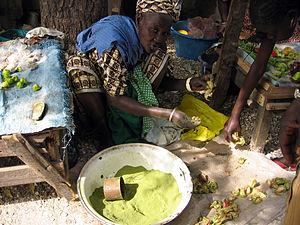
Vente de lalo (poudre de feuilles de baobab séchées) sur un marché de Joal-Fadiouth (Sénégal)
Le lalo est une poudre de feuilles de baobab séchées et pilées, utilisée dans la cuisine sénégalaise comme liant, notamment pour la préparation du couscous : « La vie n'est pas du couscous, mais on y met du laalo, songea Mor ».
Le Baobab africain est la plus connue des huit espèces de baobabs. C'est un arbre africain à caudex du genre Adansonia et de la famille des Bombacacées, selon la classification classique, ou des Malvacées, selon la classification phylogénétique. Sacré pour plusieurs cultures, c'est aussi un arbre à palabres qu'il est malvenu ou sacrilège de couper. C’est l’arbre typique de l’Afrique tropicale sèche et l’emblème du Sénégal et de la Guinée.